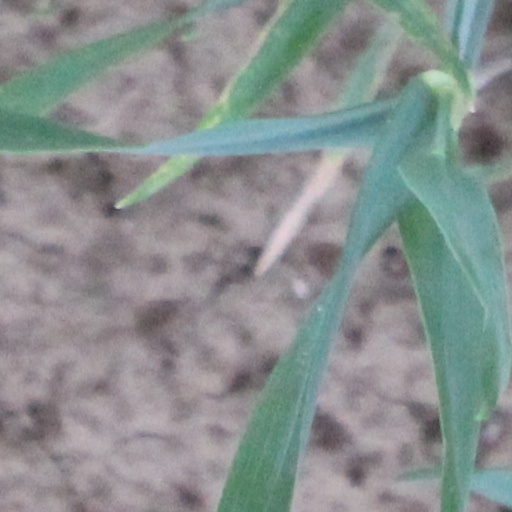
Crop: wheat